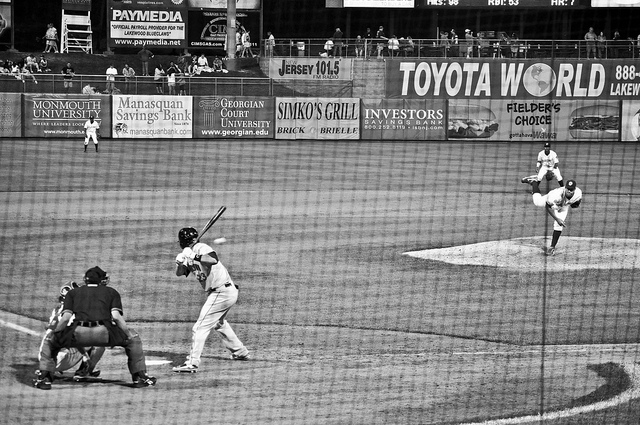
hình ảnh trắng đen của trận đấu bóng chày đang diễn ra